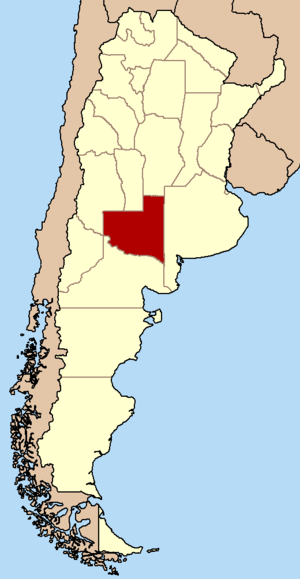
La Pampa
Provinsen La Pampa ligger centralt i Argentina
La Pampa er en provins i Argentina og ligger omtrent midt i landet. Naboprovinser er Provincia de San Luis, Córdoba, Buenos Aires, Río Negro, Neuquén og Mendoza. La Pampa har en befolkning på 300.000 og dækker et areal på 143 440 km². Hovedstaden hedder Santa Rosa. Provinsen har et middelhavsklima, med regnfulde områder i nordøst. I denne del dyrkes korn, soyabønner og solsikker. De åbne græssletter i provinsen, pampasen, bruges til kvægdrift.